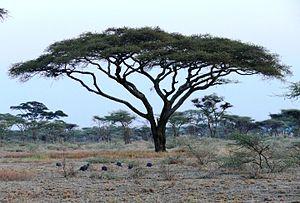
Vachellia tortilis, connu sous le nom d’Acacia faux-gommier, mais dont le genre officiellement reconnu par APG III est Vachellia, est une espèce d’arbre ou arbuste originaire de la zone péri-saharienne et qui est aussi retrouvée au Moyen-Orient.